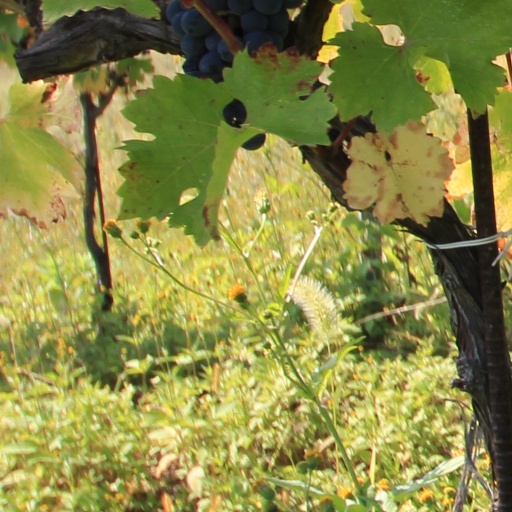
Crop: grape